Jean-Marc Olivier

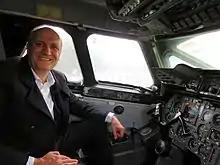
Jean-Marc Olivier

Jean-Marc Olivier is a French historian born in 1961 in the town of Champagnole (Jura).